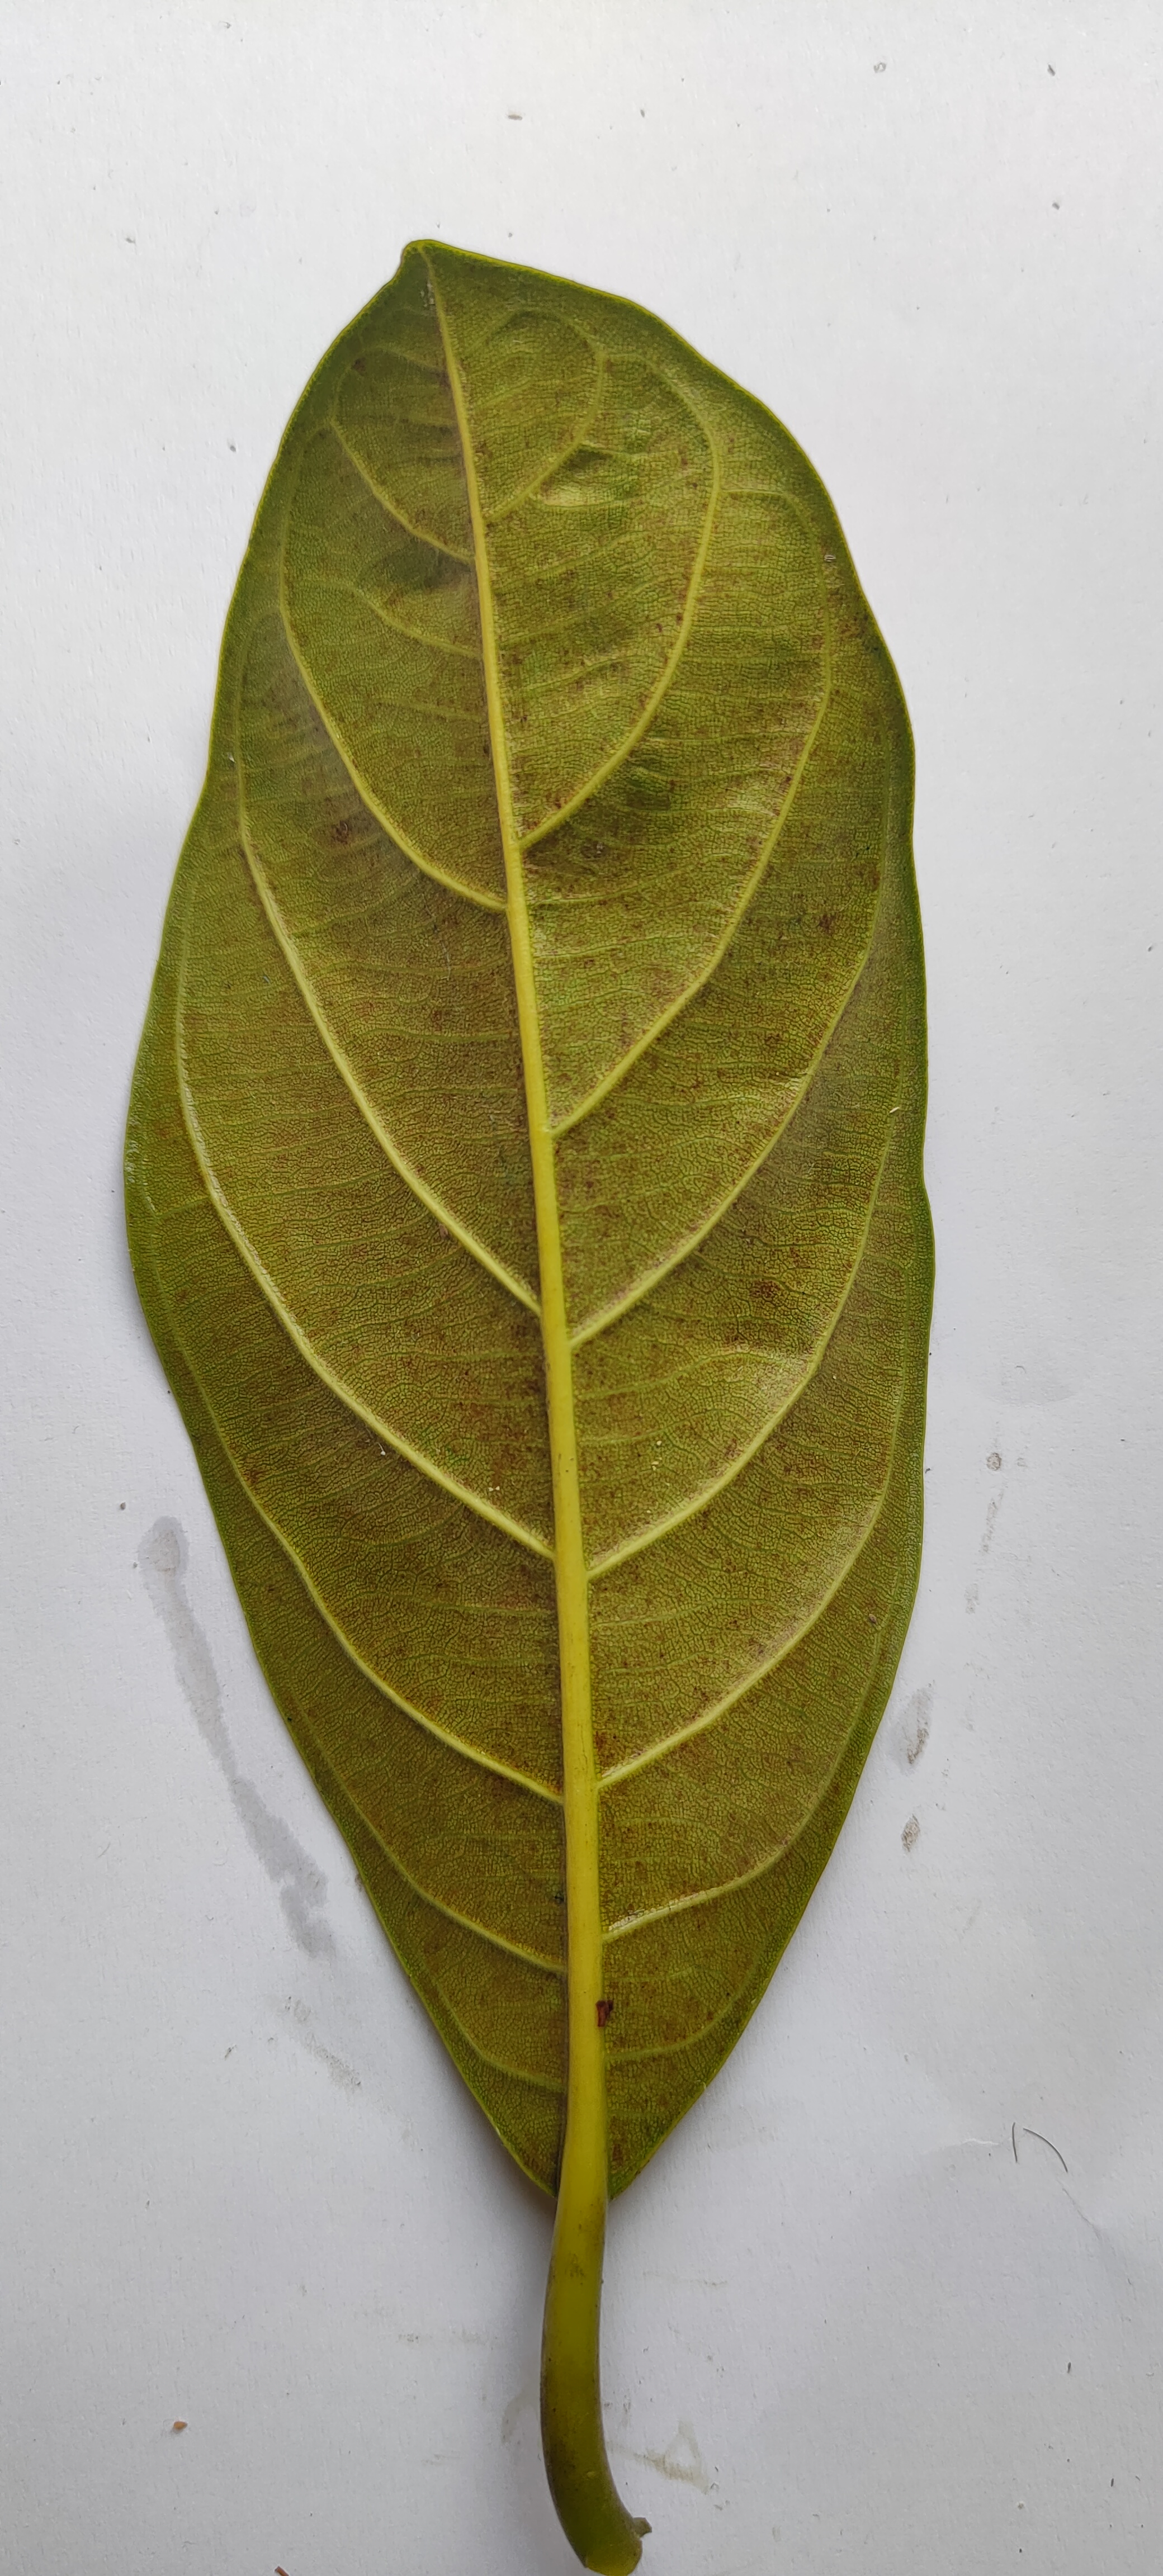
Leaf variety: Jackfruit